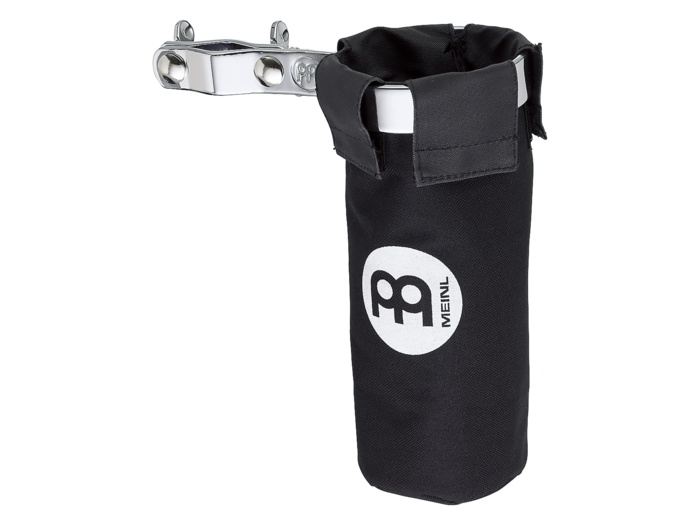
Meinl - Stick Holder MC-DSH
Drum Stick Holder - MC-DSH
Brand: Meinl
Category: Arts & Entertainment > Hobbies & Creative Arts > Musical Instrument & Orchestra Accessories > Percussion Accessories > Drum Stick & Brush Accessories